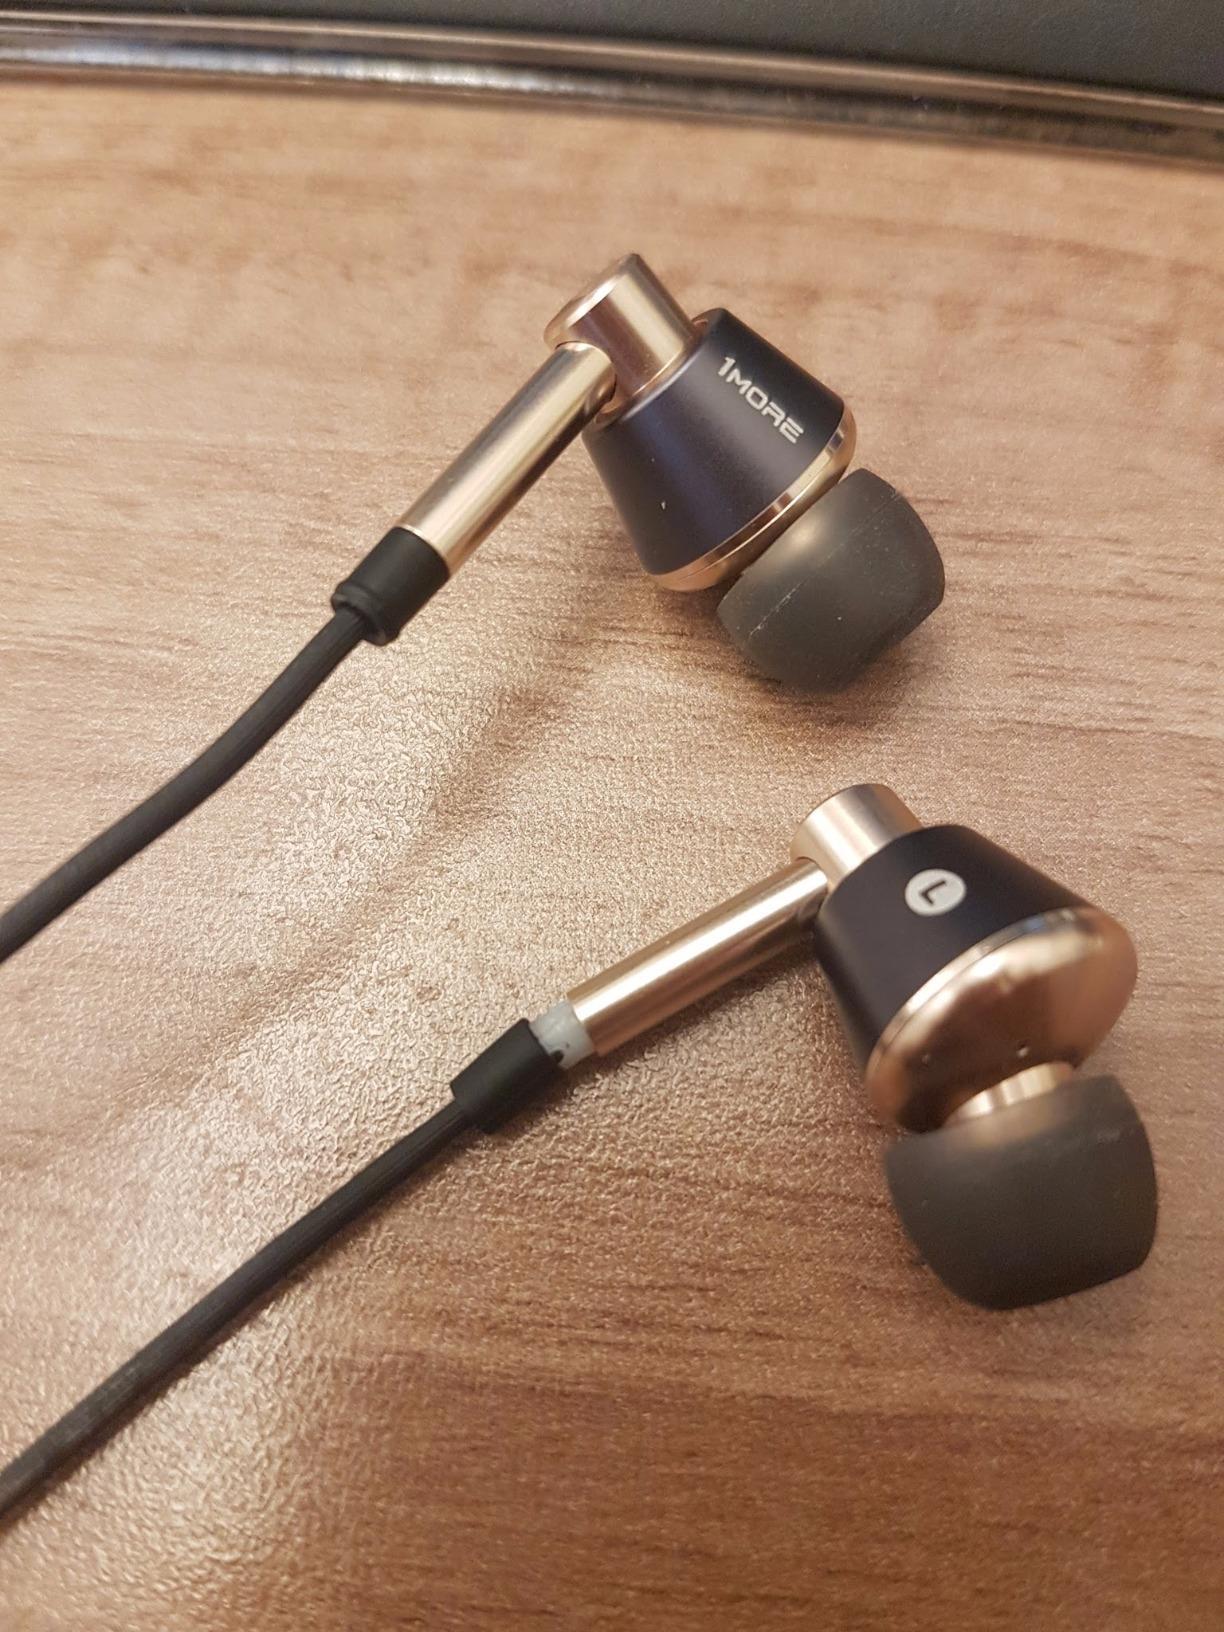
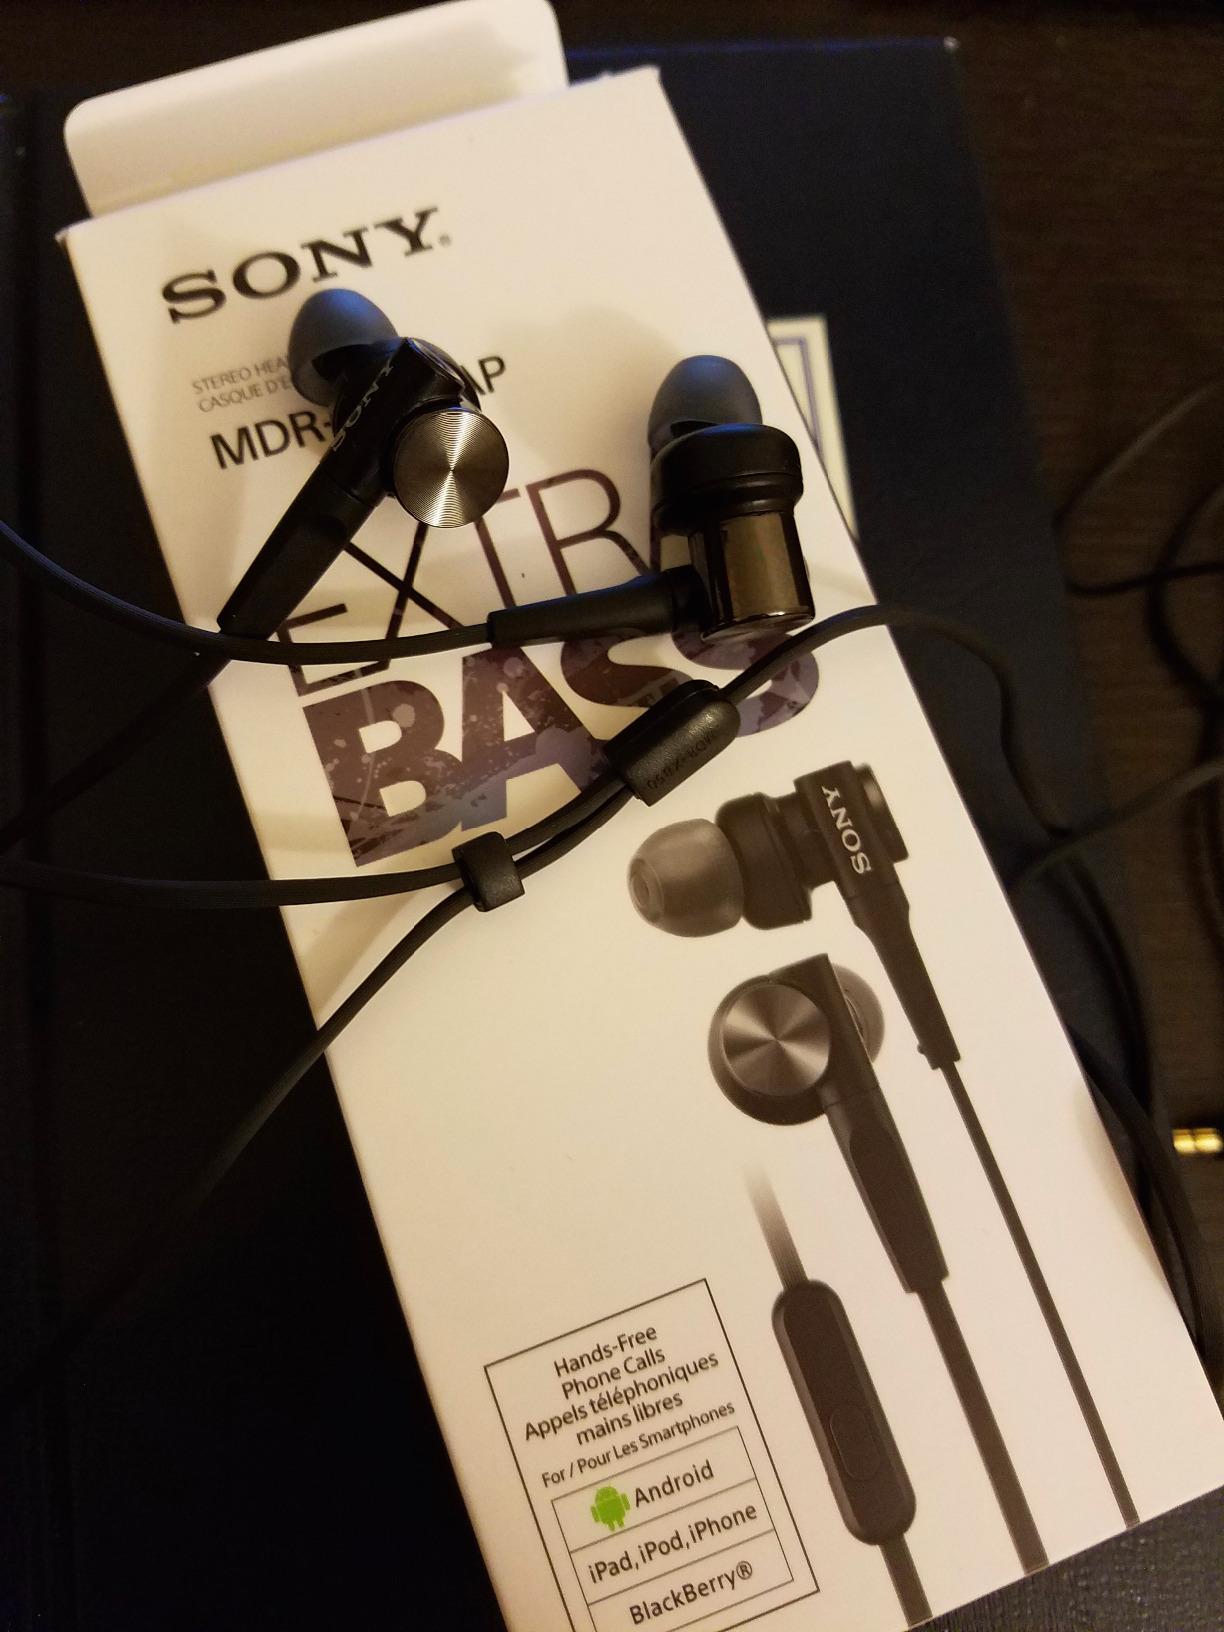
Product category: headphones
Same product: no